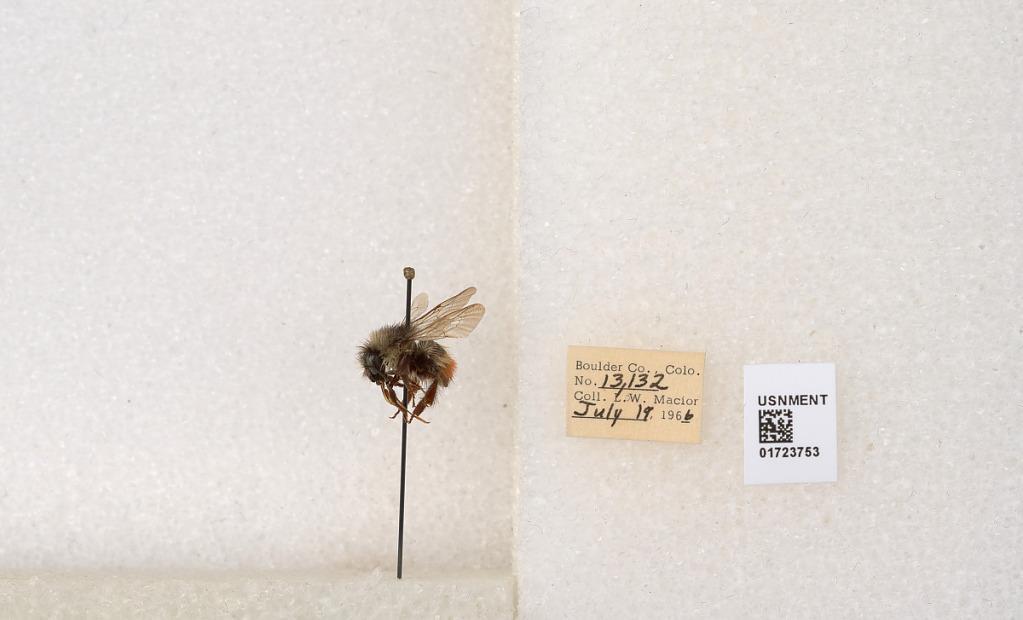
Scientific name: Bombus flavifrons Cresson
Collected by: L. Macior
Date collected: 1966-7-19
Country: United States
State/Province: Colorado
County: Boulder
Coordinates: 40.0925, -105.358